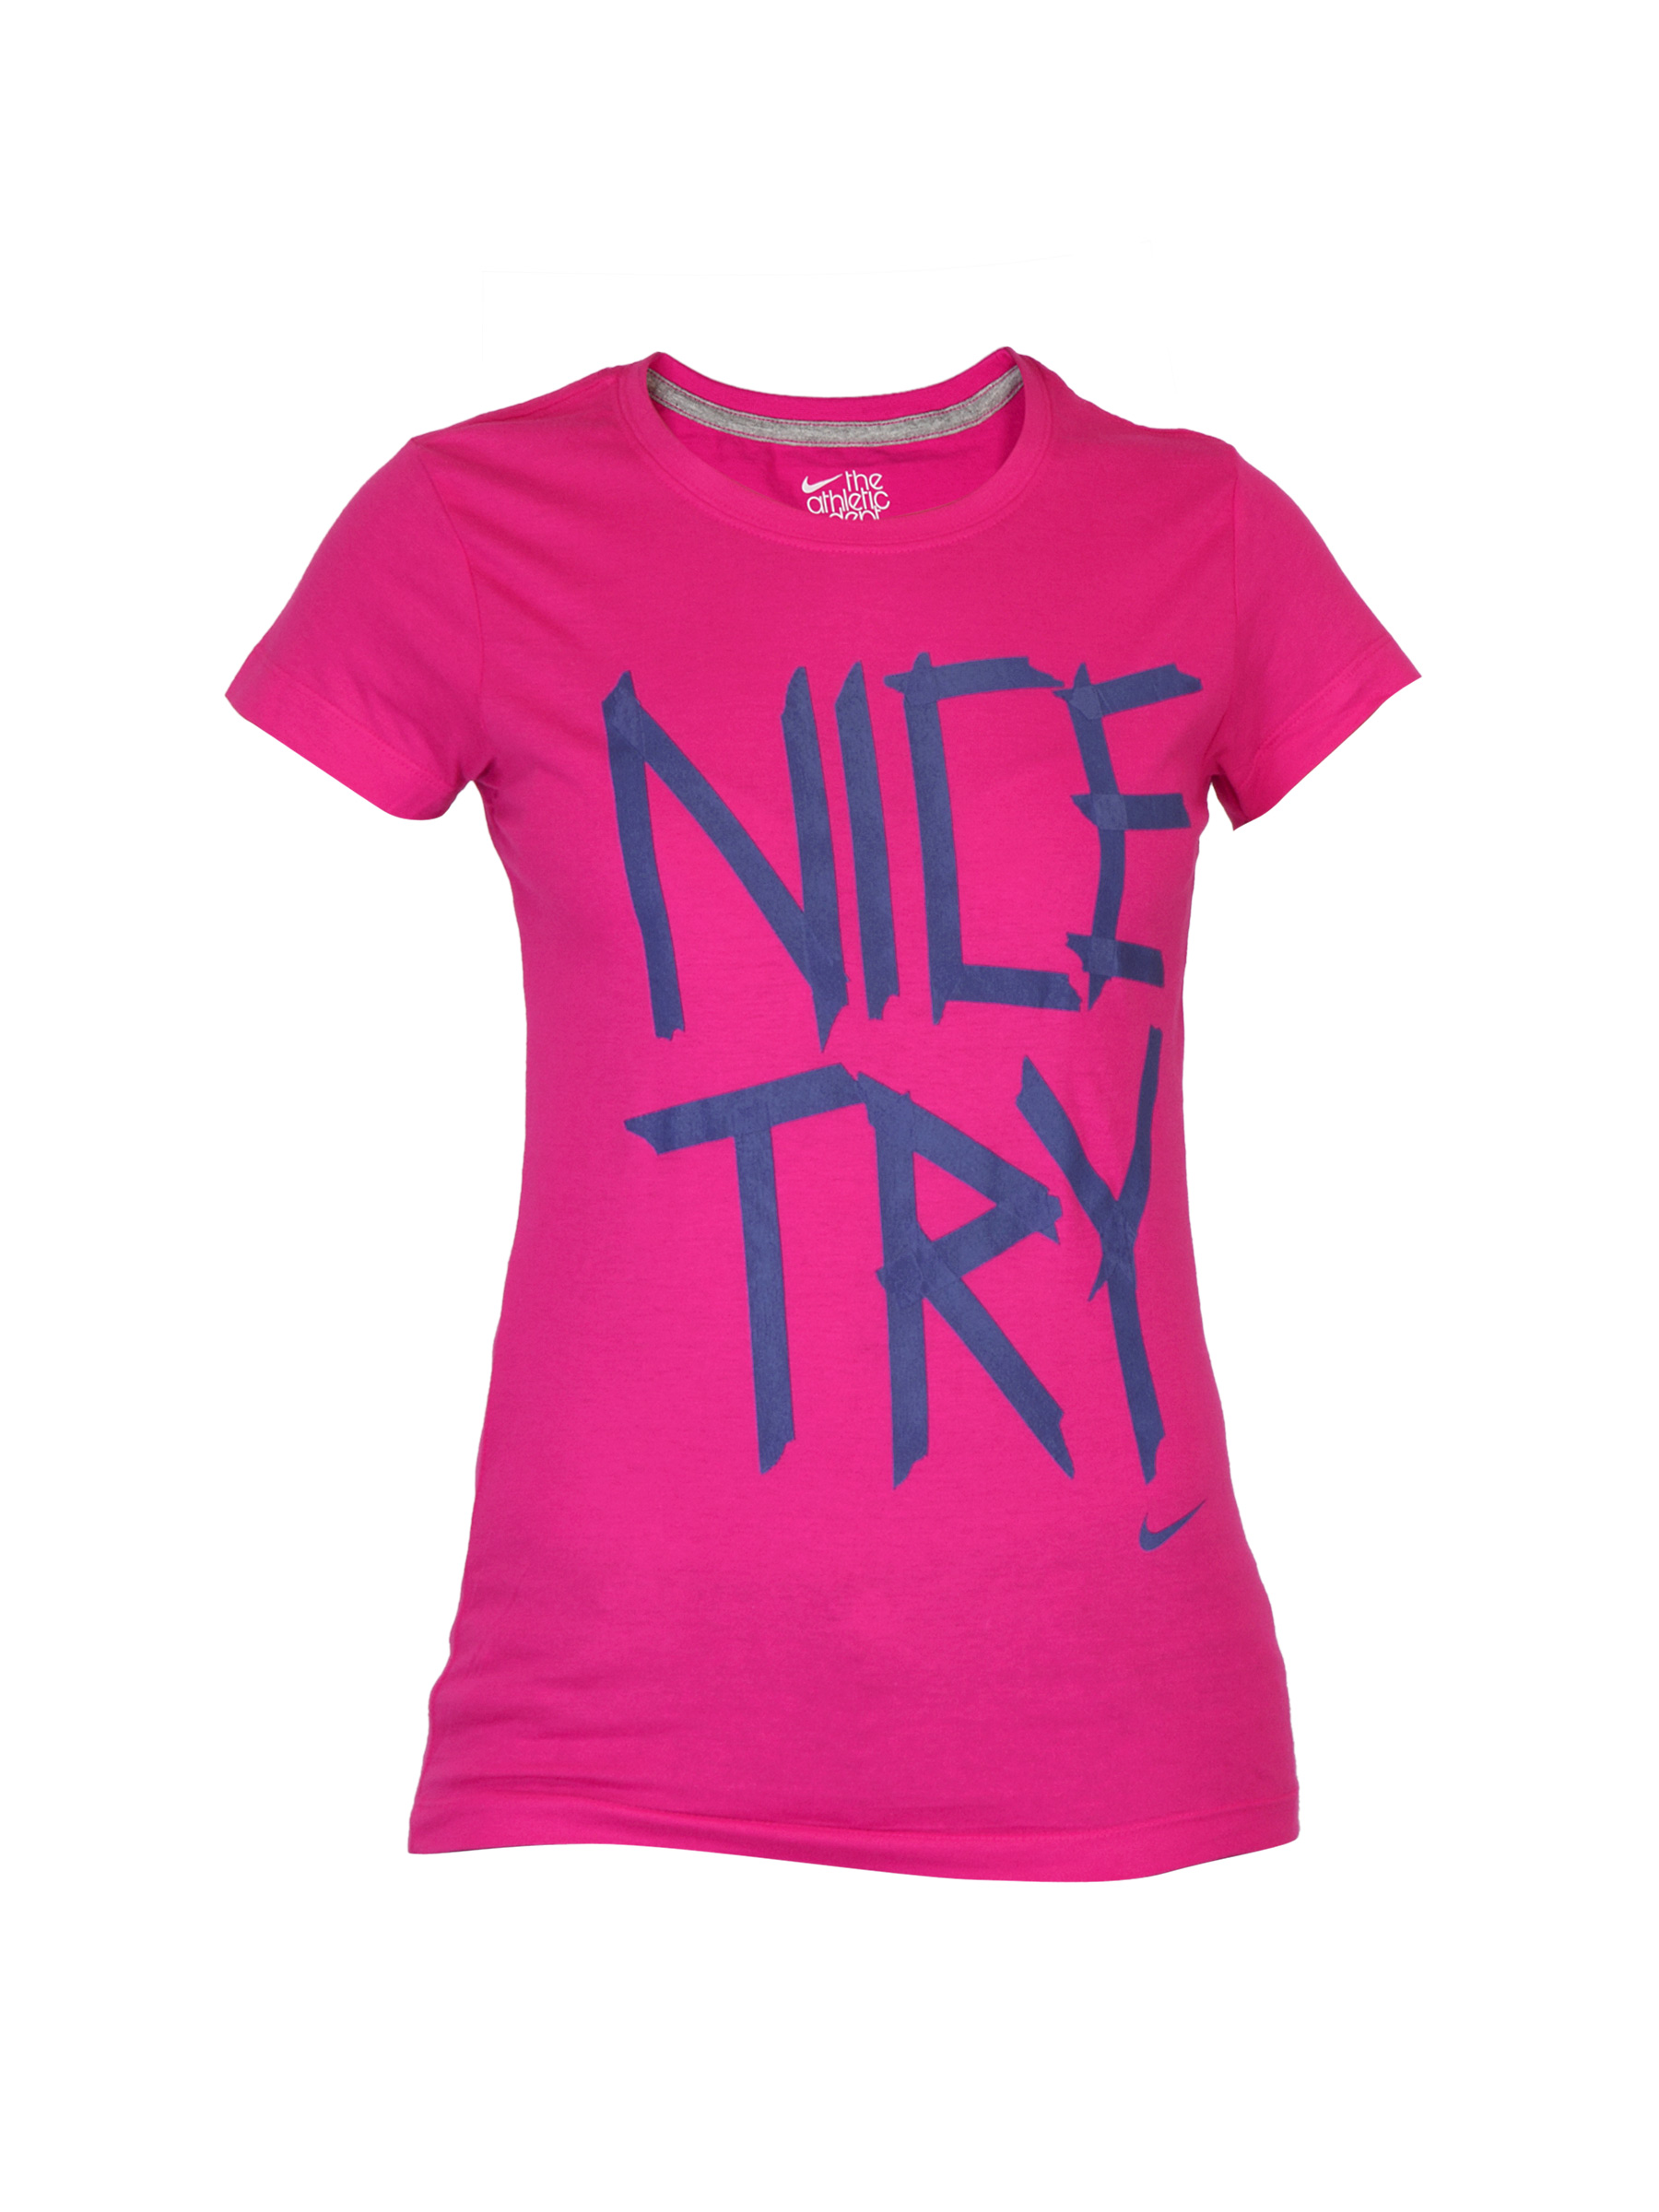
Nike Women Try Me Pink T-shirt
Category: Apparel / Topwear / Tshirts
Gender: Women
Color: Pink
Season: Summer 2012
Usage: Casual